Statue of Hans Egede

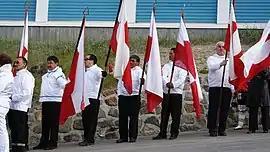
Greenland's National Day celebrations

This statue of Egede is a copy of a statue created by August Saabye in 1913 and placed outside Frederik's Church in Copenhagen. Here, Egede is in the same pose wearing the same attire, resting on the inscribed pedestal above a stone base.